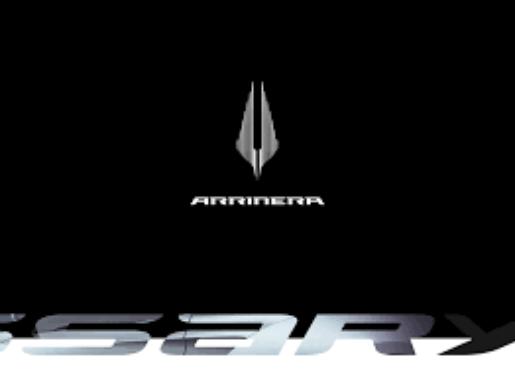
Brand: arrinera
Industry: Transportation